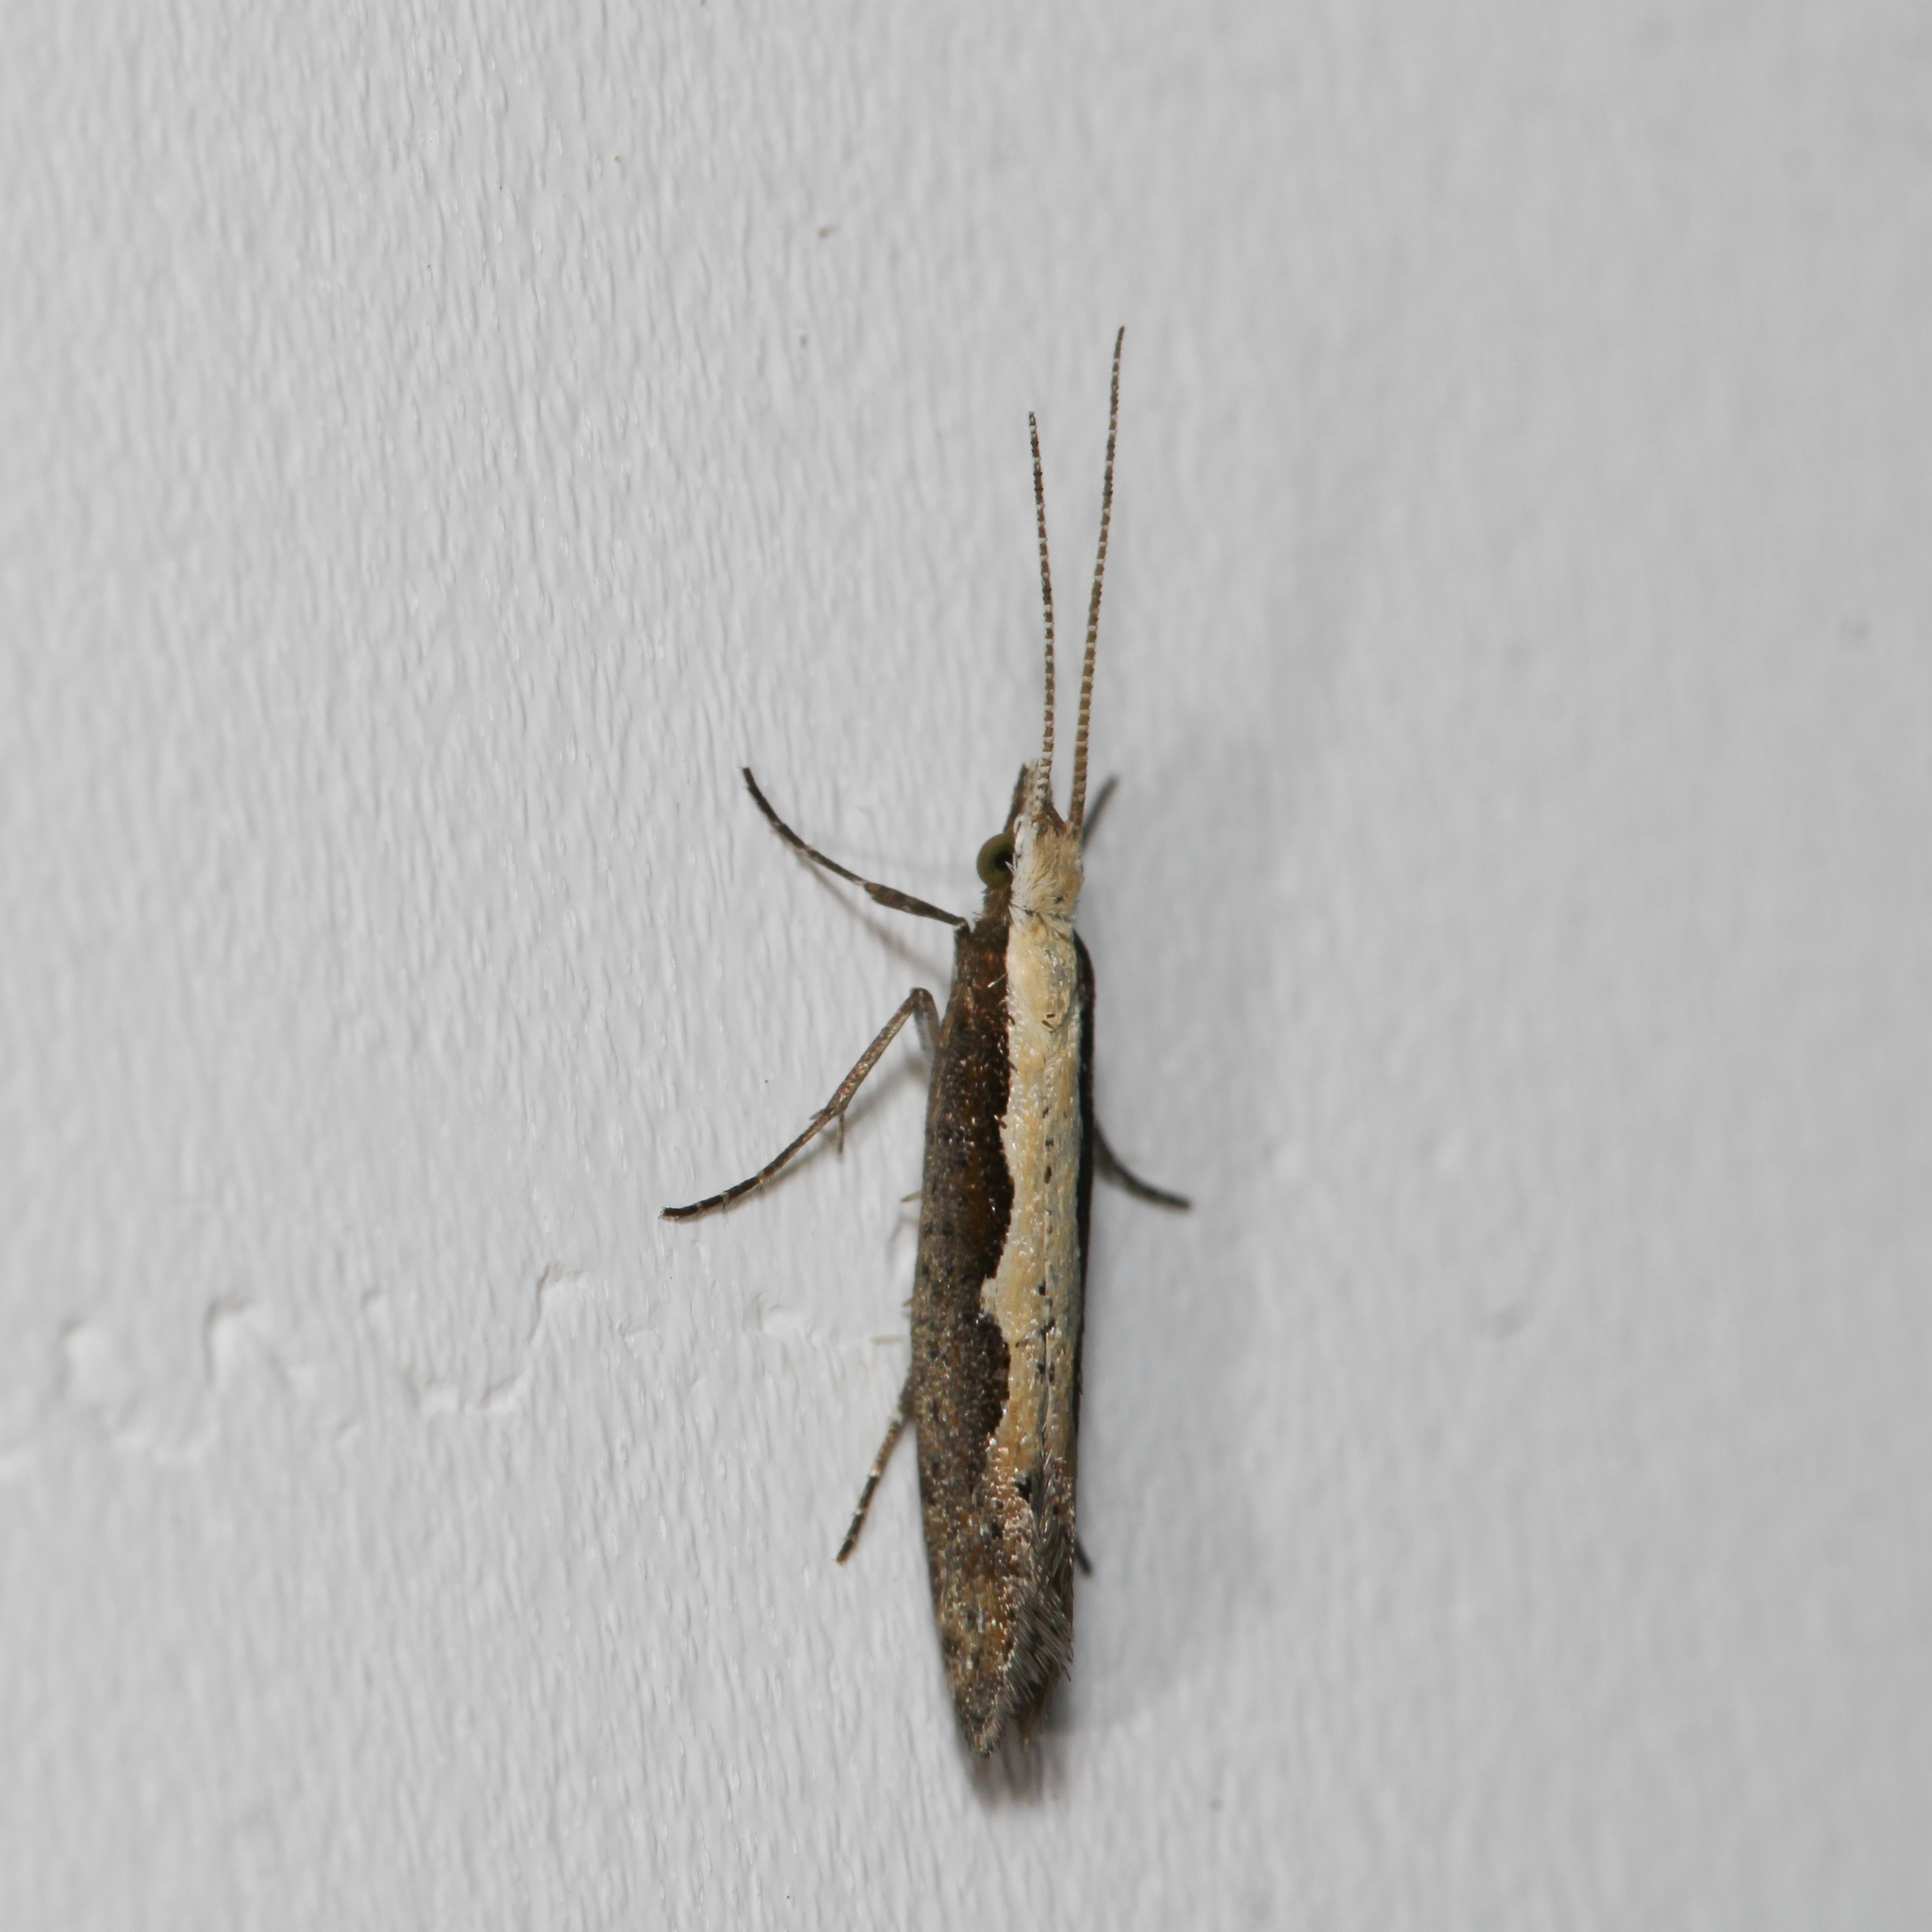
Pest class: diamondback_moth